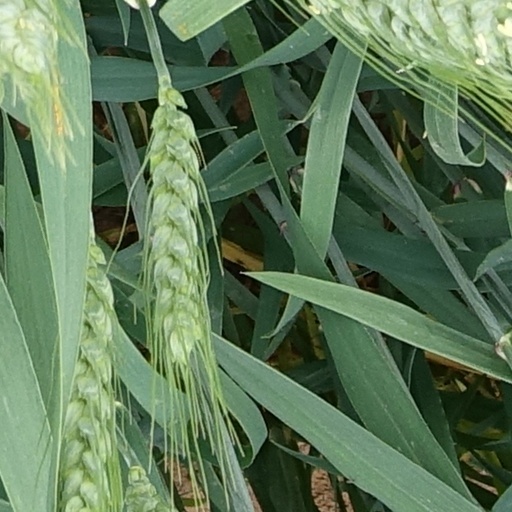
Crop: wheat